Jerusalem Light Rail

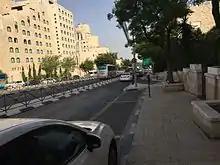
Bus rapid transit along Keren HaYesod Street

Initial extensions to the Red Line were planned to the settlement of Neve Yaakov in Northeastern Jerusalem and the neighborhood of Ein Karem (near Hadassah Hospital) in the Southwest. Former mayor Uri Lupolianski stated that they would be completed at the same time as the rest of the line. In 2008, French company Egis Rail won an 11.9 million Euro contract to carry out some of the design work. However, in March 2009, CityPass turned down implementing the project. In May 2010 the Jerusalem Municipality announced that the extensions would be built by the state authorities rather than a private company. The extension to Hadassah Hospital from Mount Herzl is particularly challenging and will involve a complex path with complicated bridging works. As of summer 2012, while works on the extension have not begun, the line's final terminal station, next to Hadassah's new inpatient building is nevertheless being built during the construction of the inpatient building – in order not to disrupt hospital operations later after the new building will be completed. Also planned are branches to the Red Line that would create a "campus line" connecting the Mount Scopus and Givat Ram campuses of the Hebrew University.